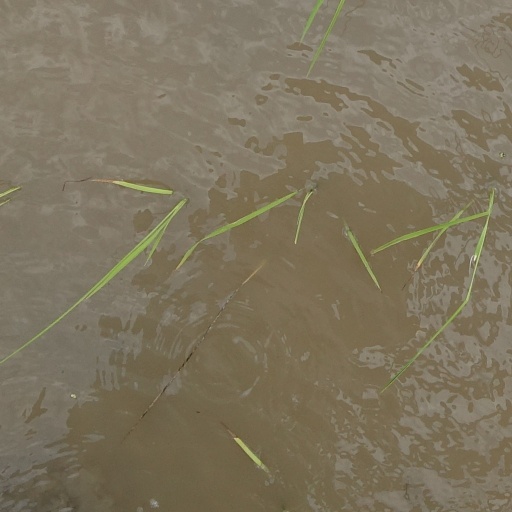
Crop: rice